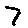
Label: 7